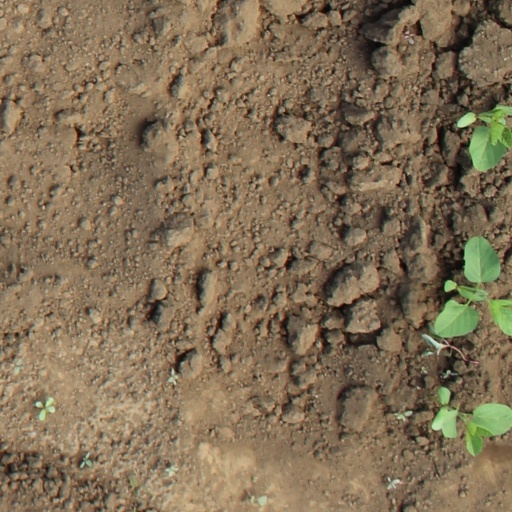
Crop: soybean